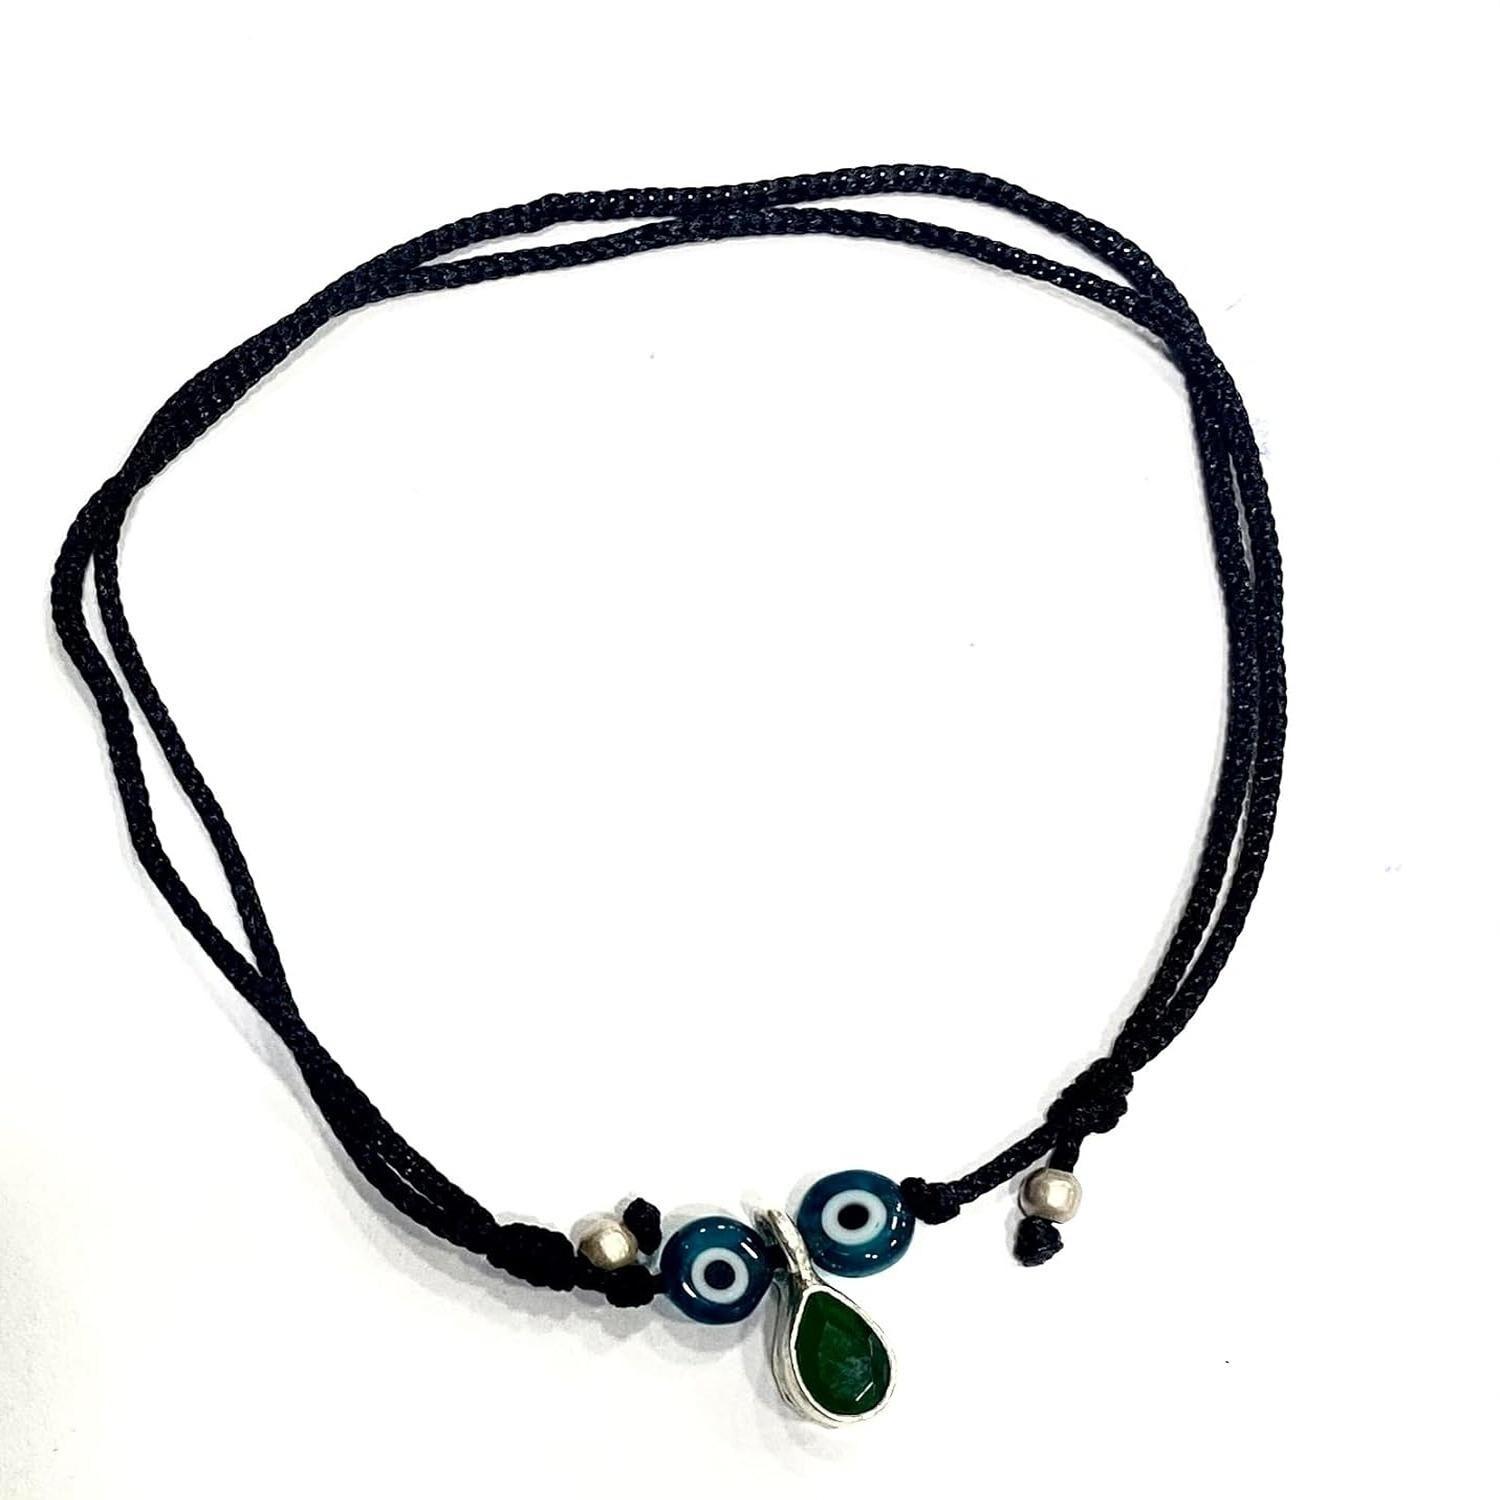
DARSHRAJ Sterling Silver Anklet Elegant and Timeless Jewelry for a Stylish Look
Type: Anklet
Brand: DARSHRAJ
Price: Rs. 450
 High-Quality Material: Made from 925 sterling silver for durability and timeless beauty.Perfect Gift: Ideal for gifting to girls, women, and baby girls as an expression of love and protection.Versatile Elegance: Enhanced by a sleek black thread, making it suitable for various occasions and outfits.Spiritual Protection: Features the iconic "Evil Eye" symbol, believed to ward off negative energies and bring good luck and fortune.Timeless Charm: A captivating accessory that complements any style and exudes sophistication.Cultural Significance: Carries the traditional belief of protection and spirituality with the Evil Eye symbol.